Lancaster Independent School District

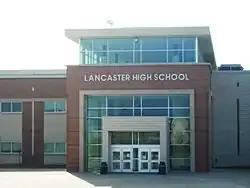
Lancaster High School

The district is led by a superintendent as well as a seven-member board of trustees. The superintendent is appointed by the board of trustees as its chief executive officer. The current superintendent is Dr. A. Katrise Lee-Perera.